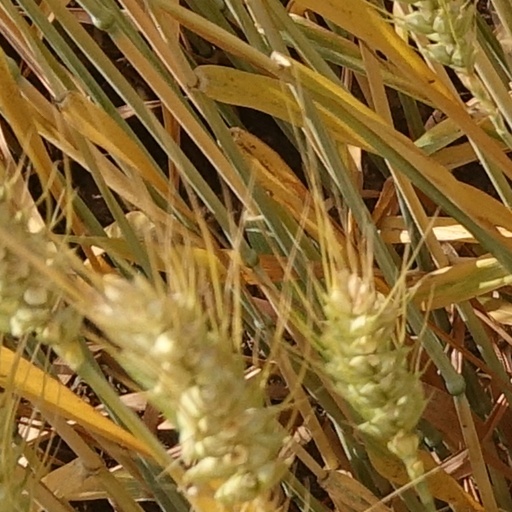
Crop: wheat